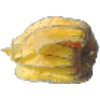
Label: Physalis with Husk 1